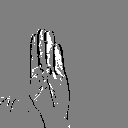
ASL letter: b